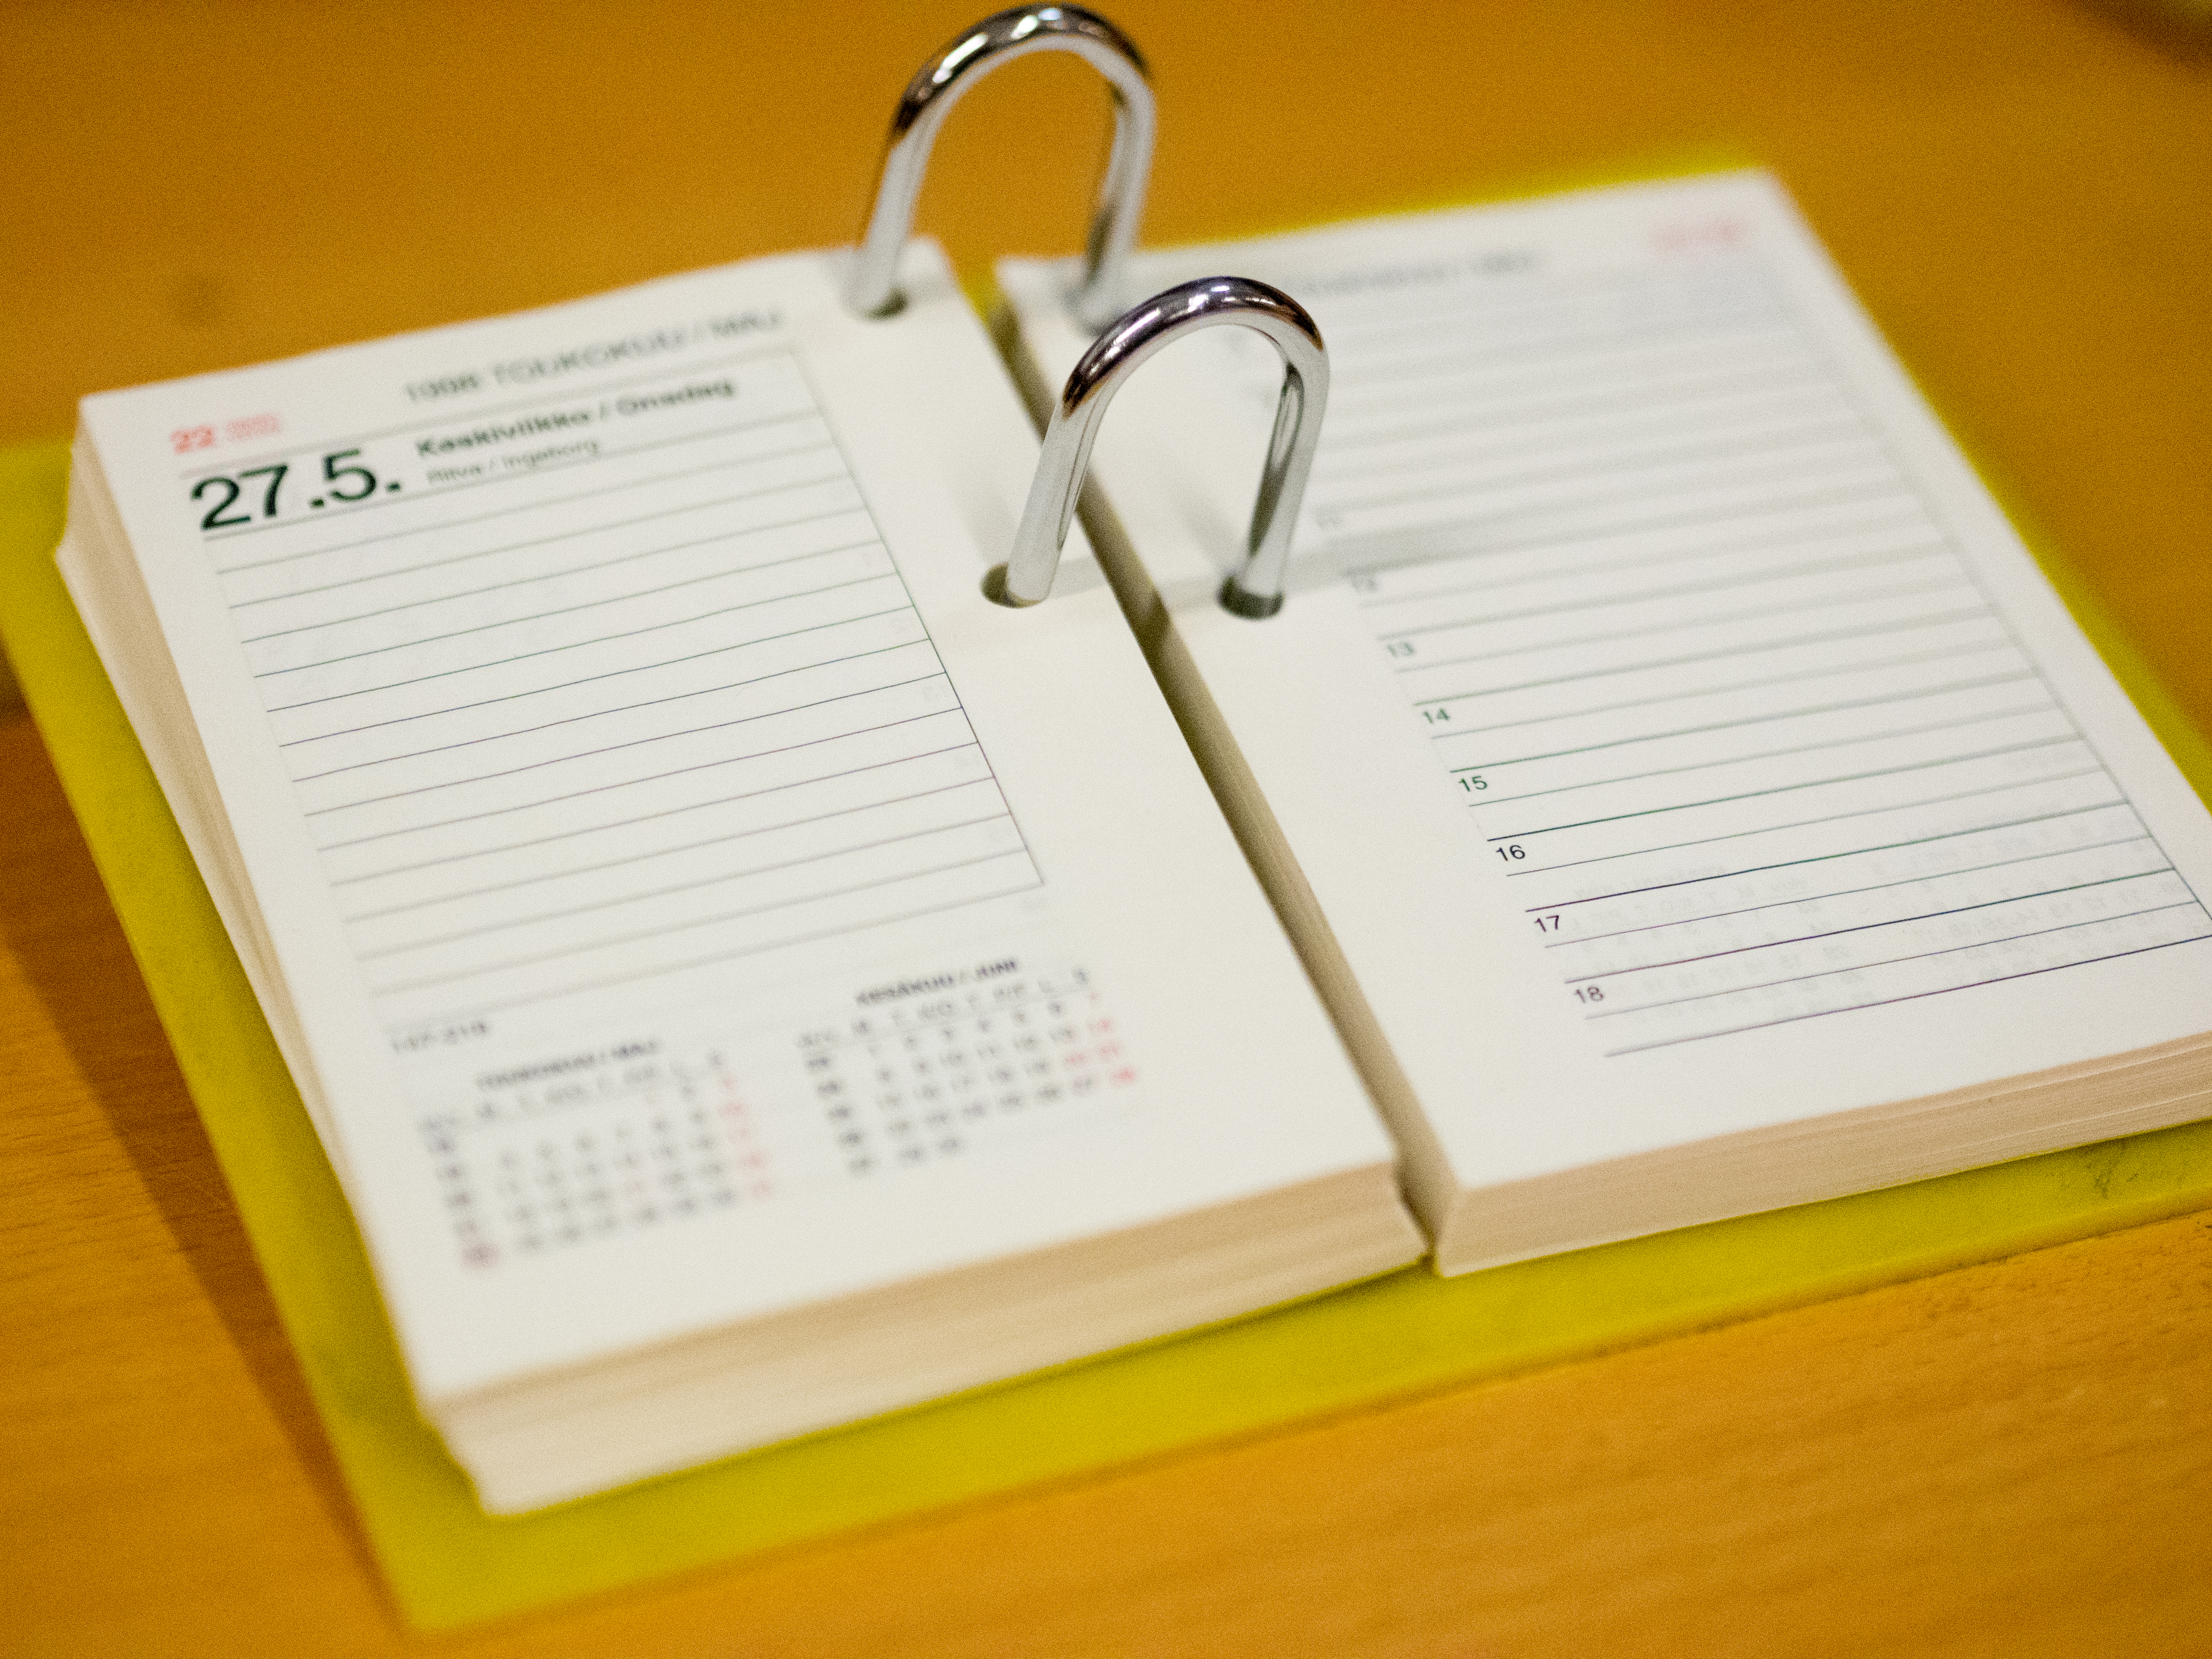
calendar, date, office, text, paper, notebook, paper product, font, document, Index card, stationery